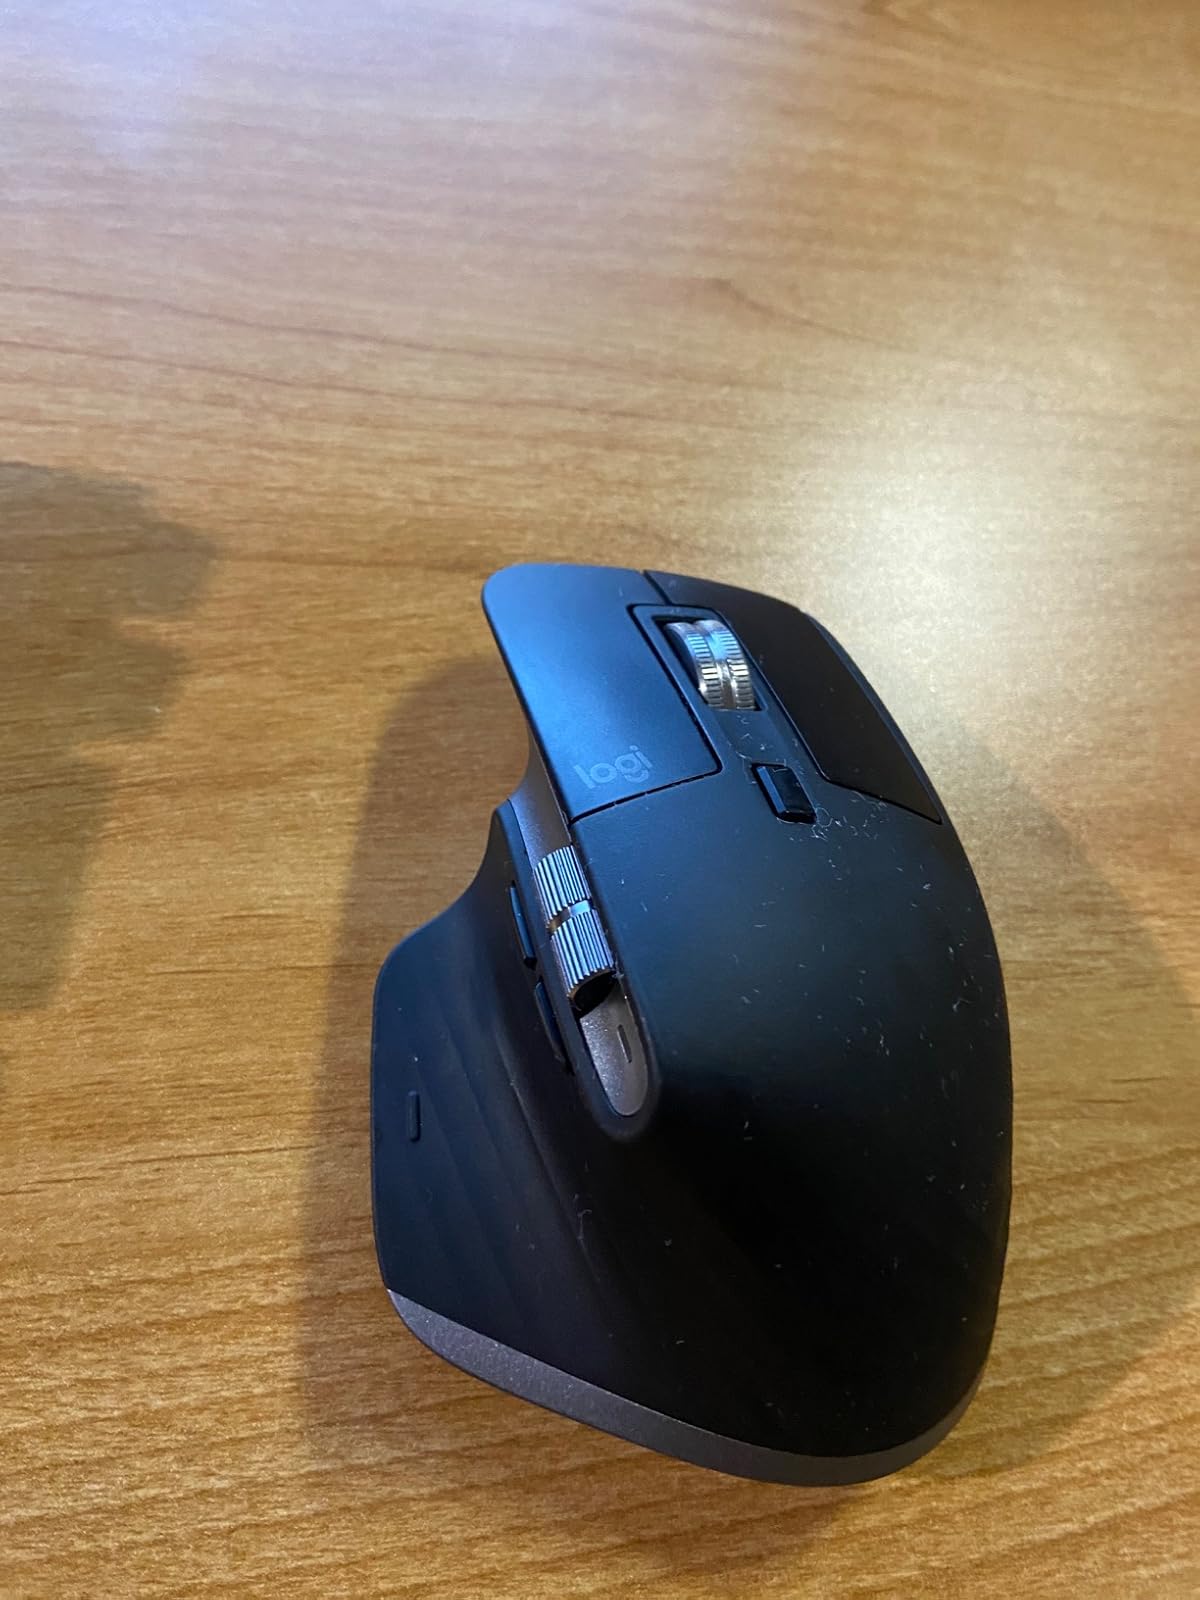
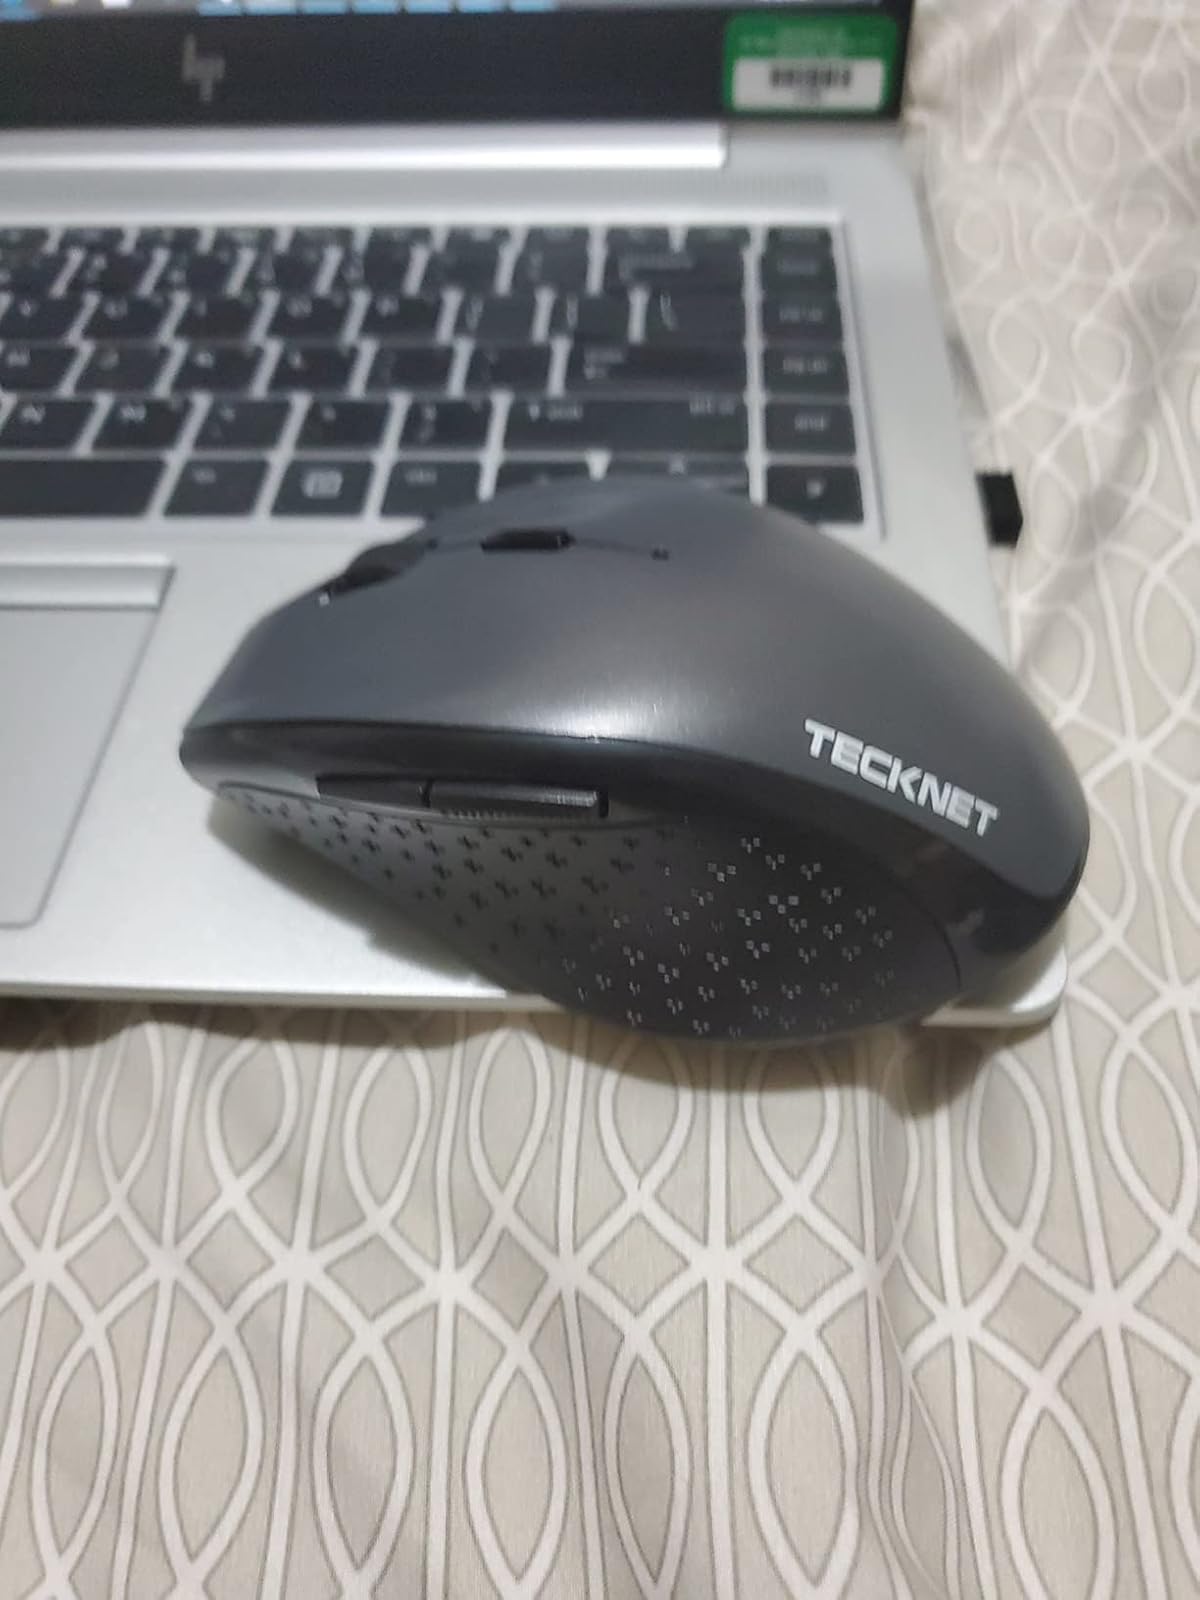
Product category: mouse
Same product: no